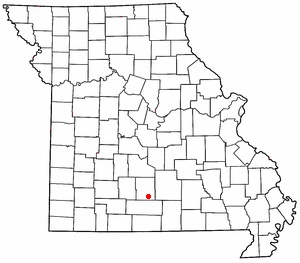
Norwood est une petite ville du comté de Wright, dans l'État du Missouri, aux États-Unis. En 2010, elle compte 665 habitants.